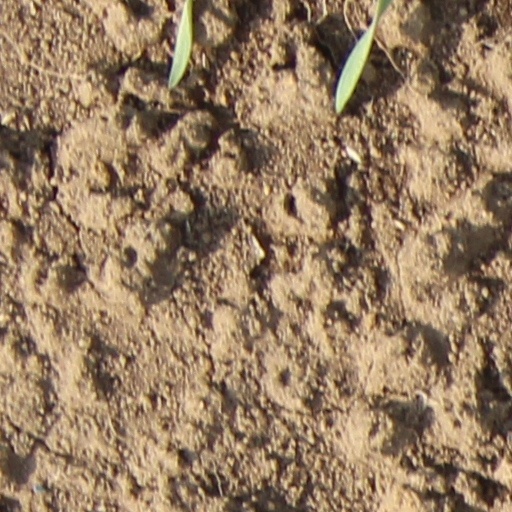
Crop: wheat